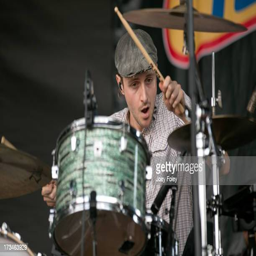
artist performs during music festival